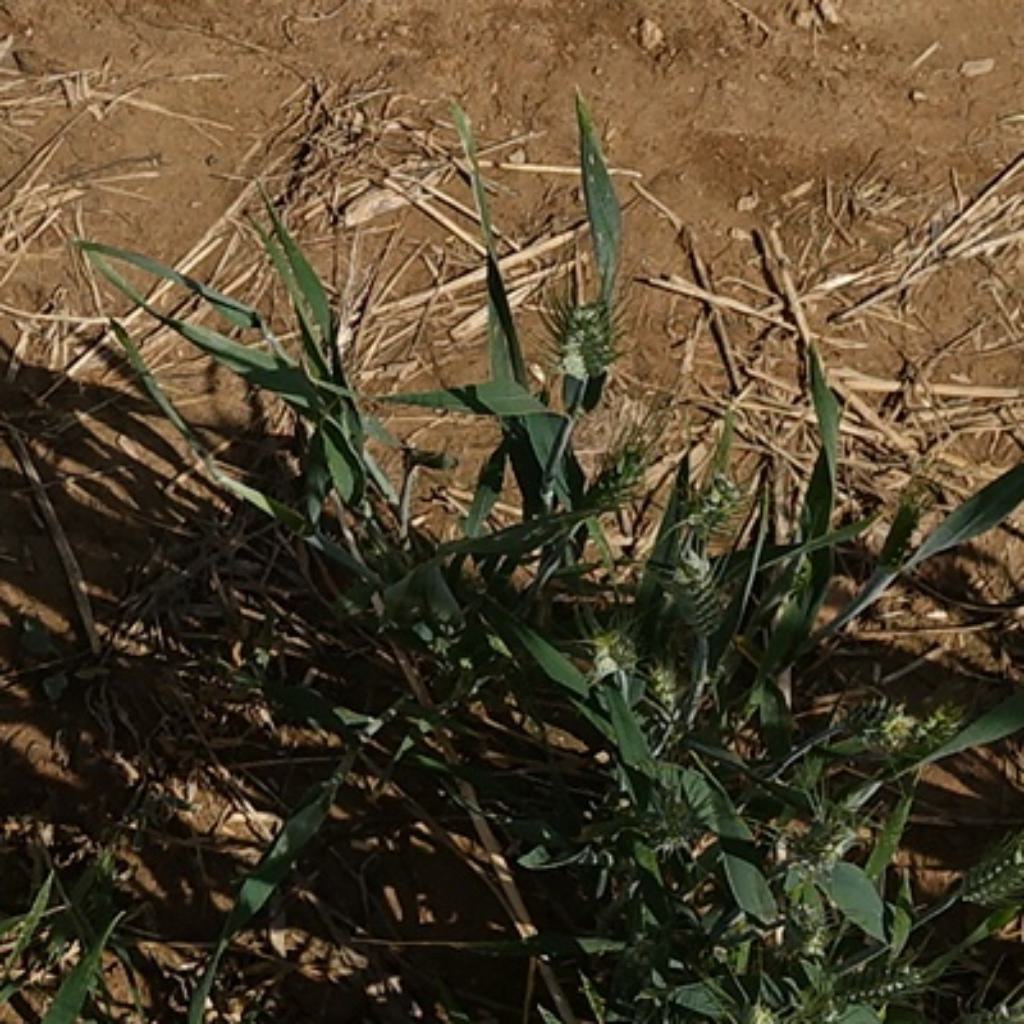
Country: France
Location: VLB
Wheat development stage: Filling